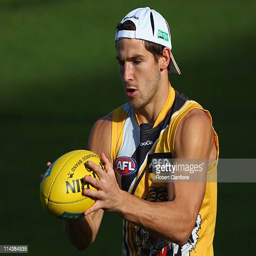
man controls the ball during a training session